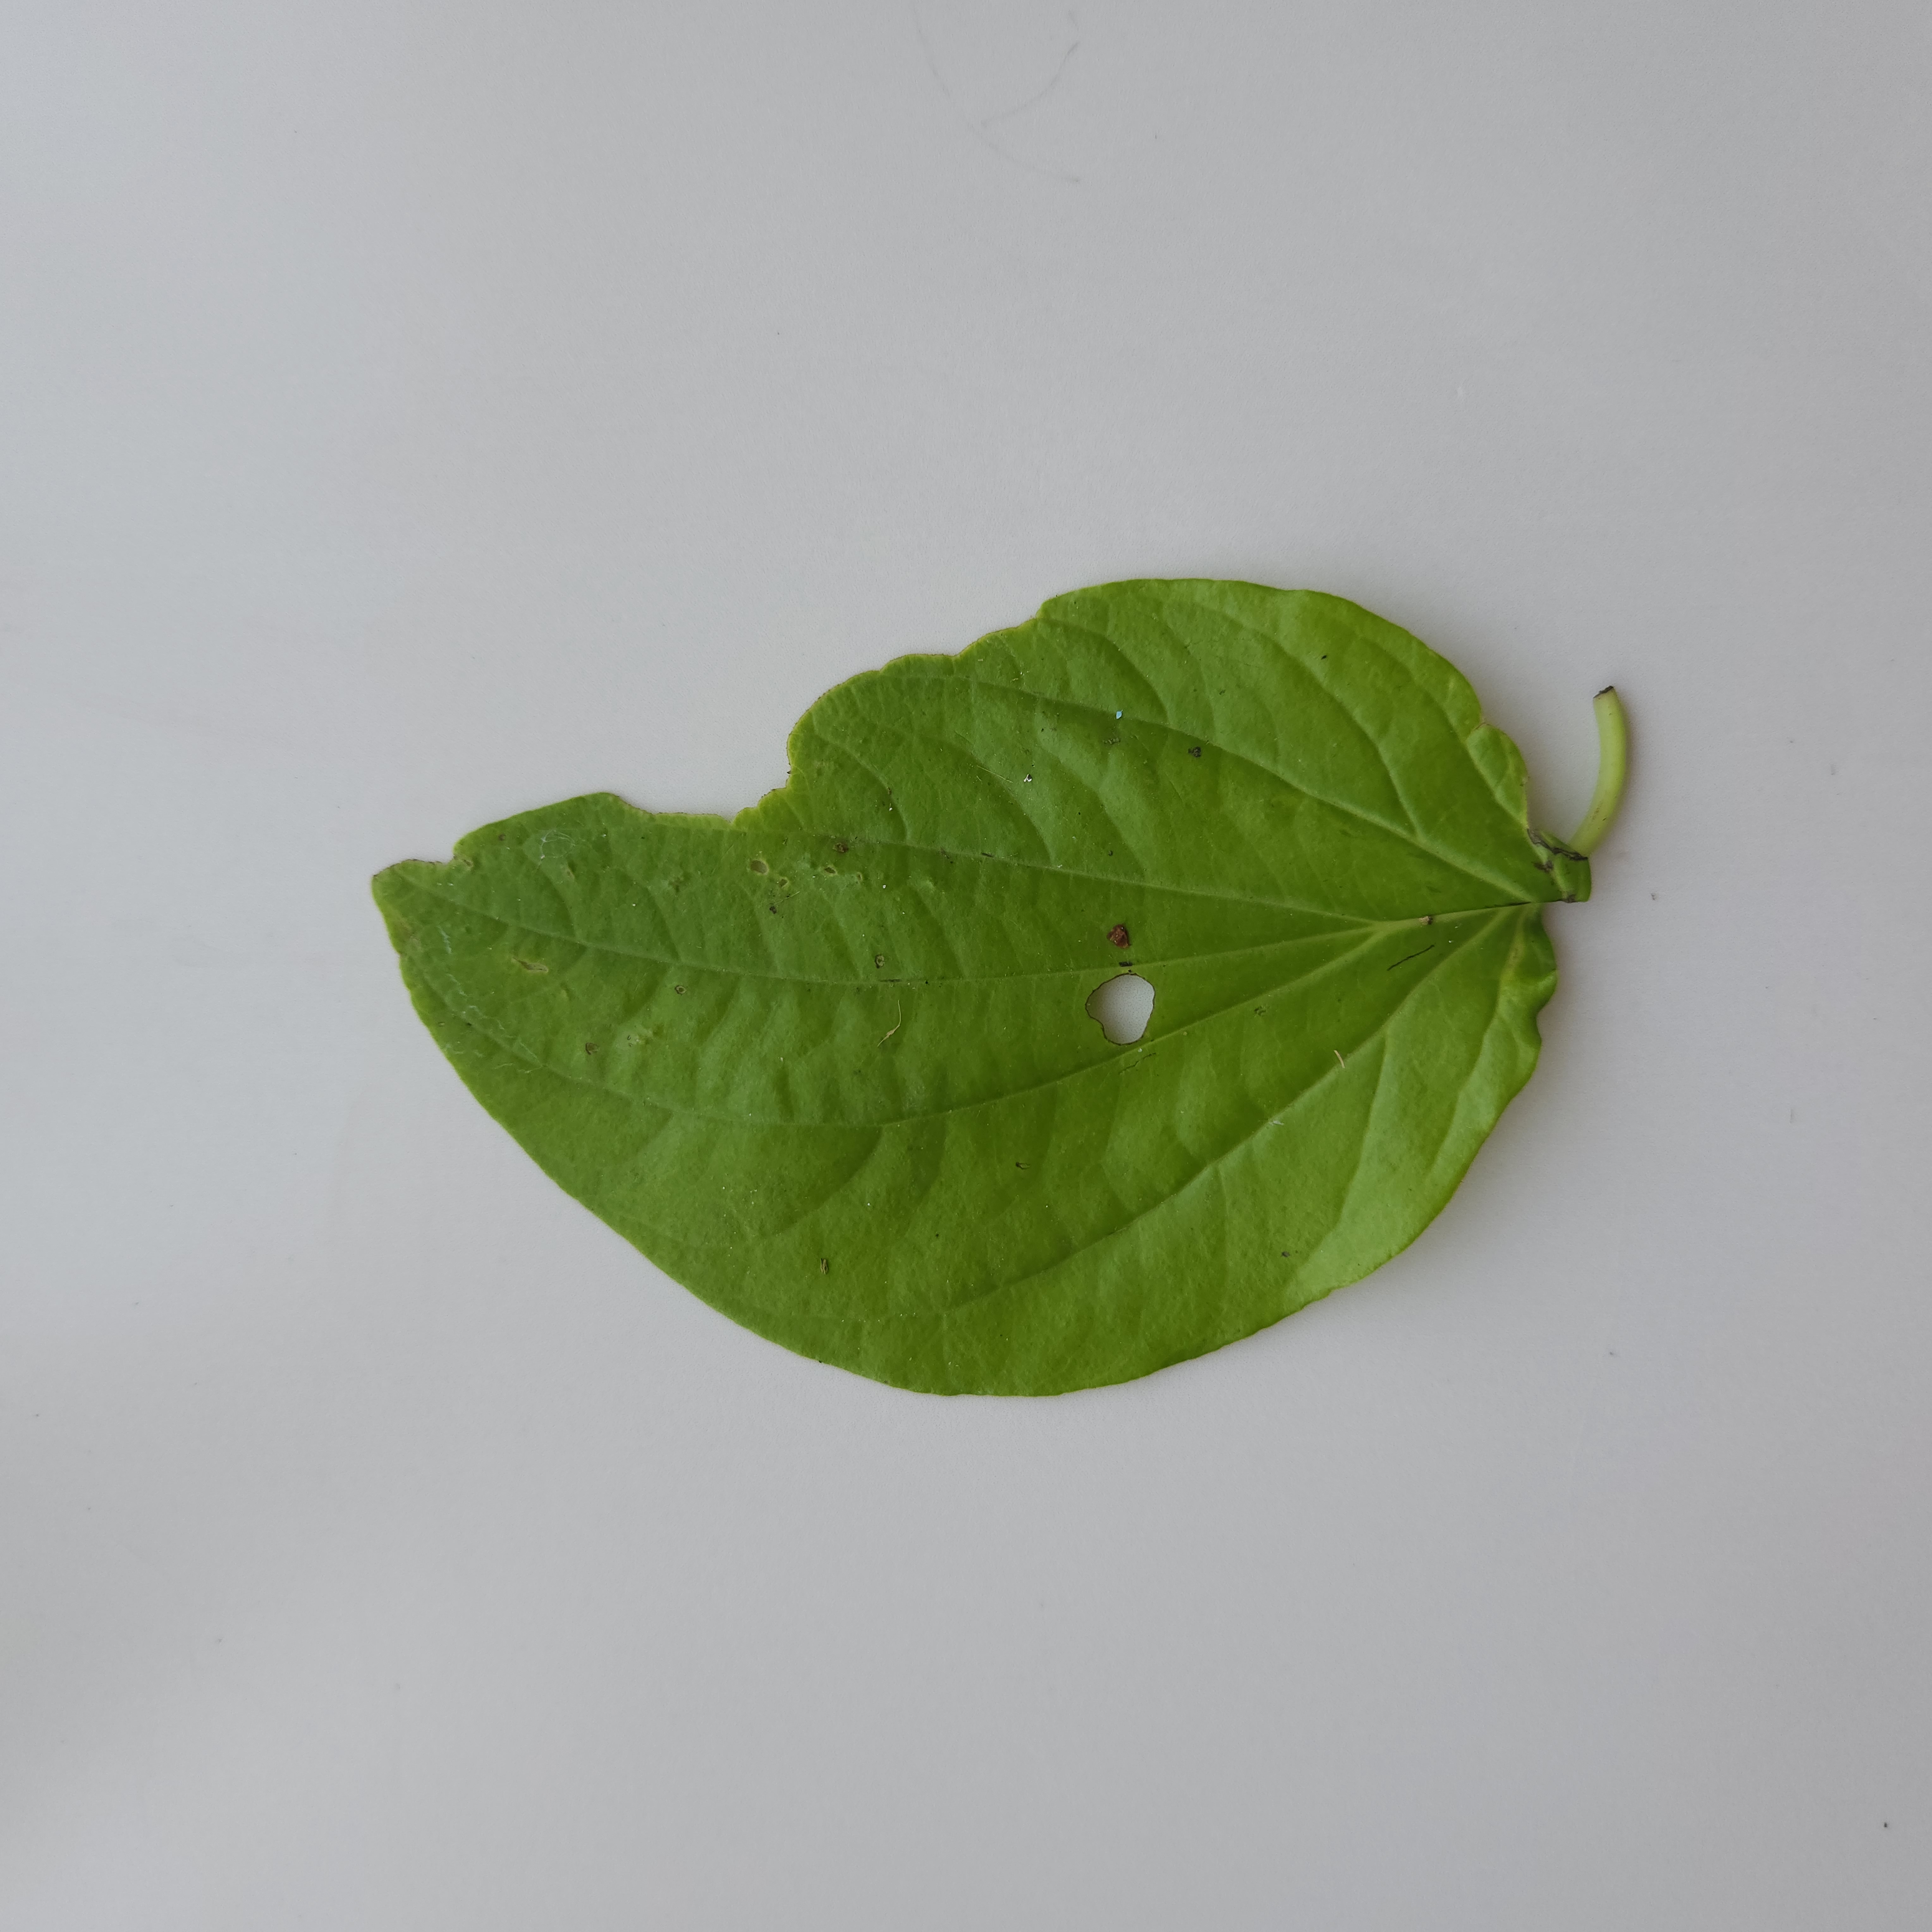
Label: Diseased